Cairns

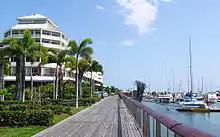
Cairns Pier

Cairns is a provincial city, with a linear urban layout that runs from the south at Edmonton to the north at Ellis Beach. The city is approximately from north to south; it has experienced a recent urban sprawl, with suburbs occupying land once used for sugar cane farming.